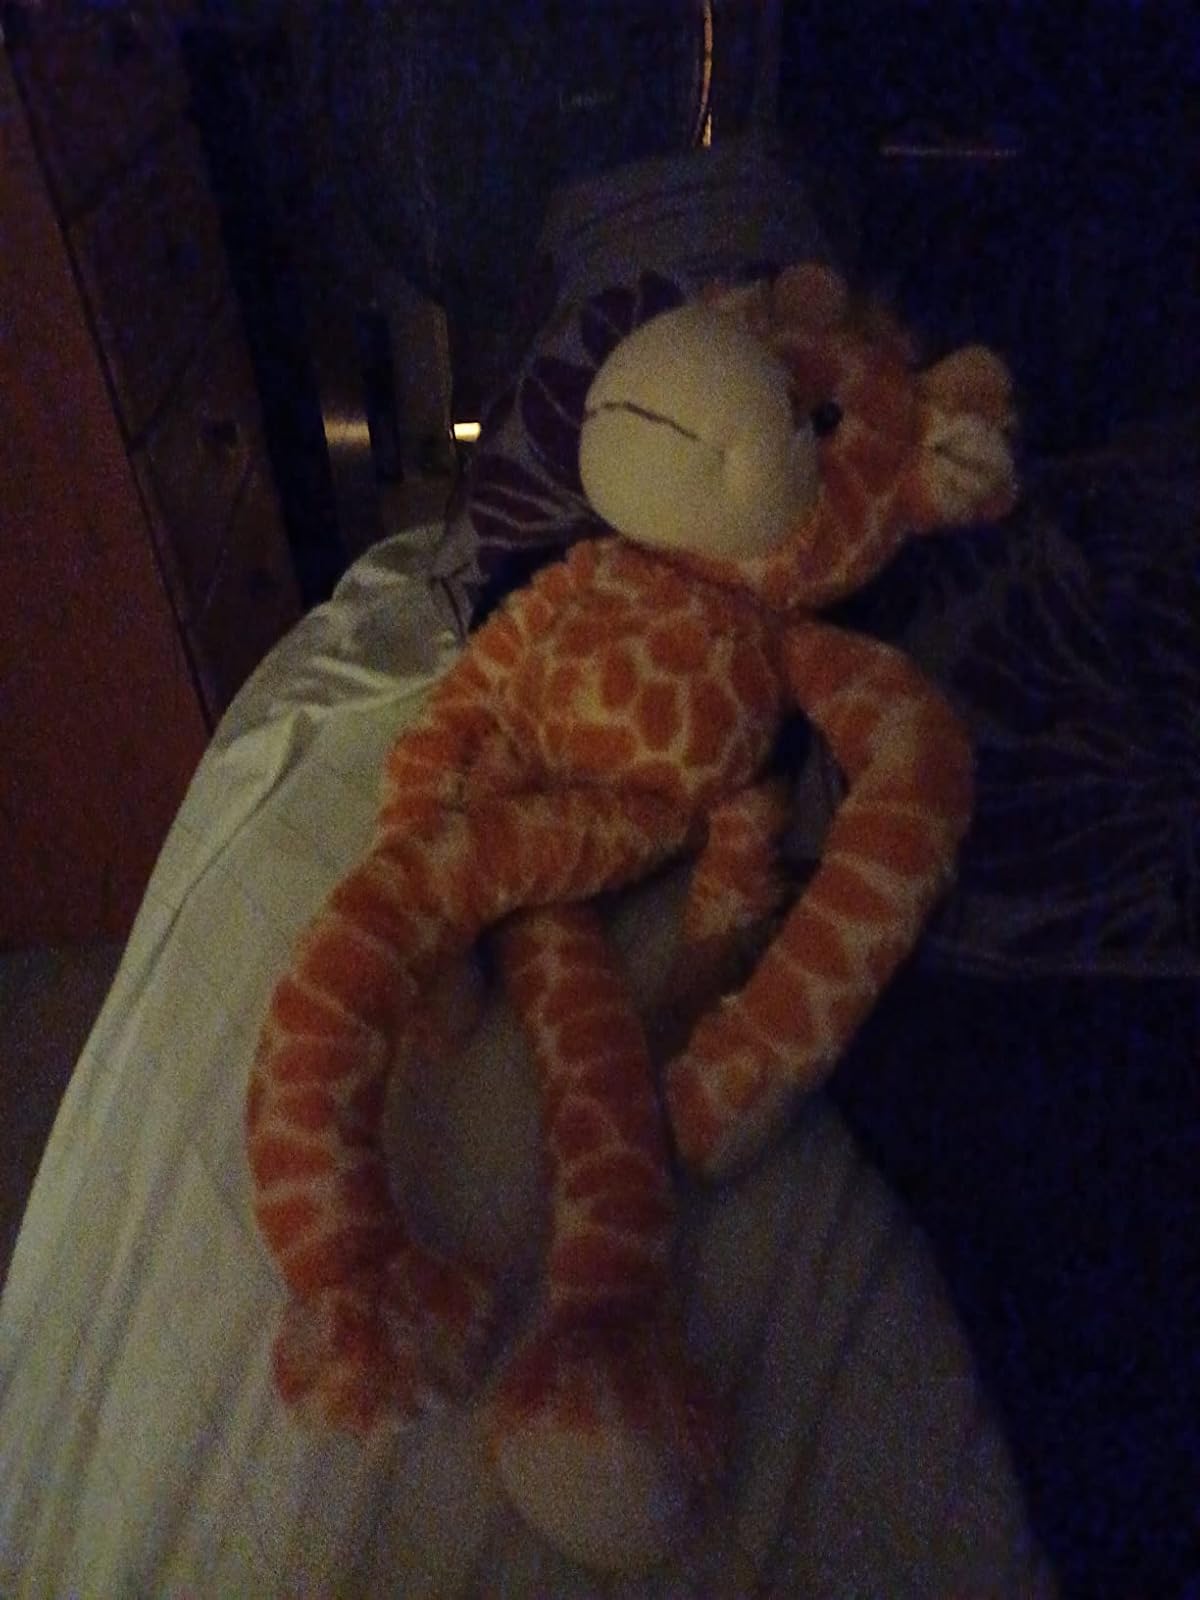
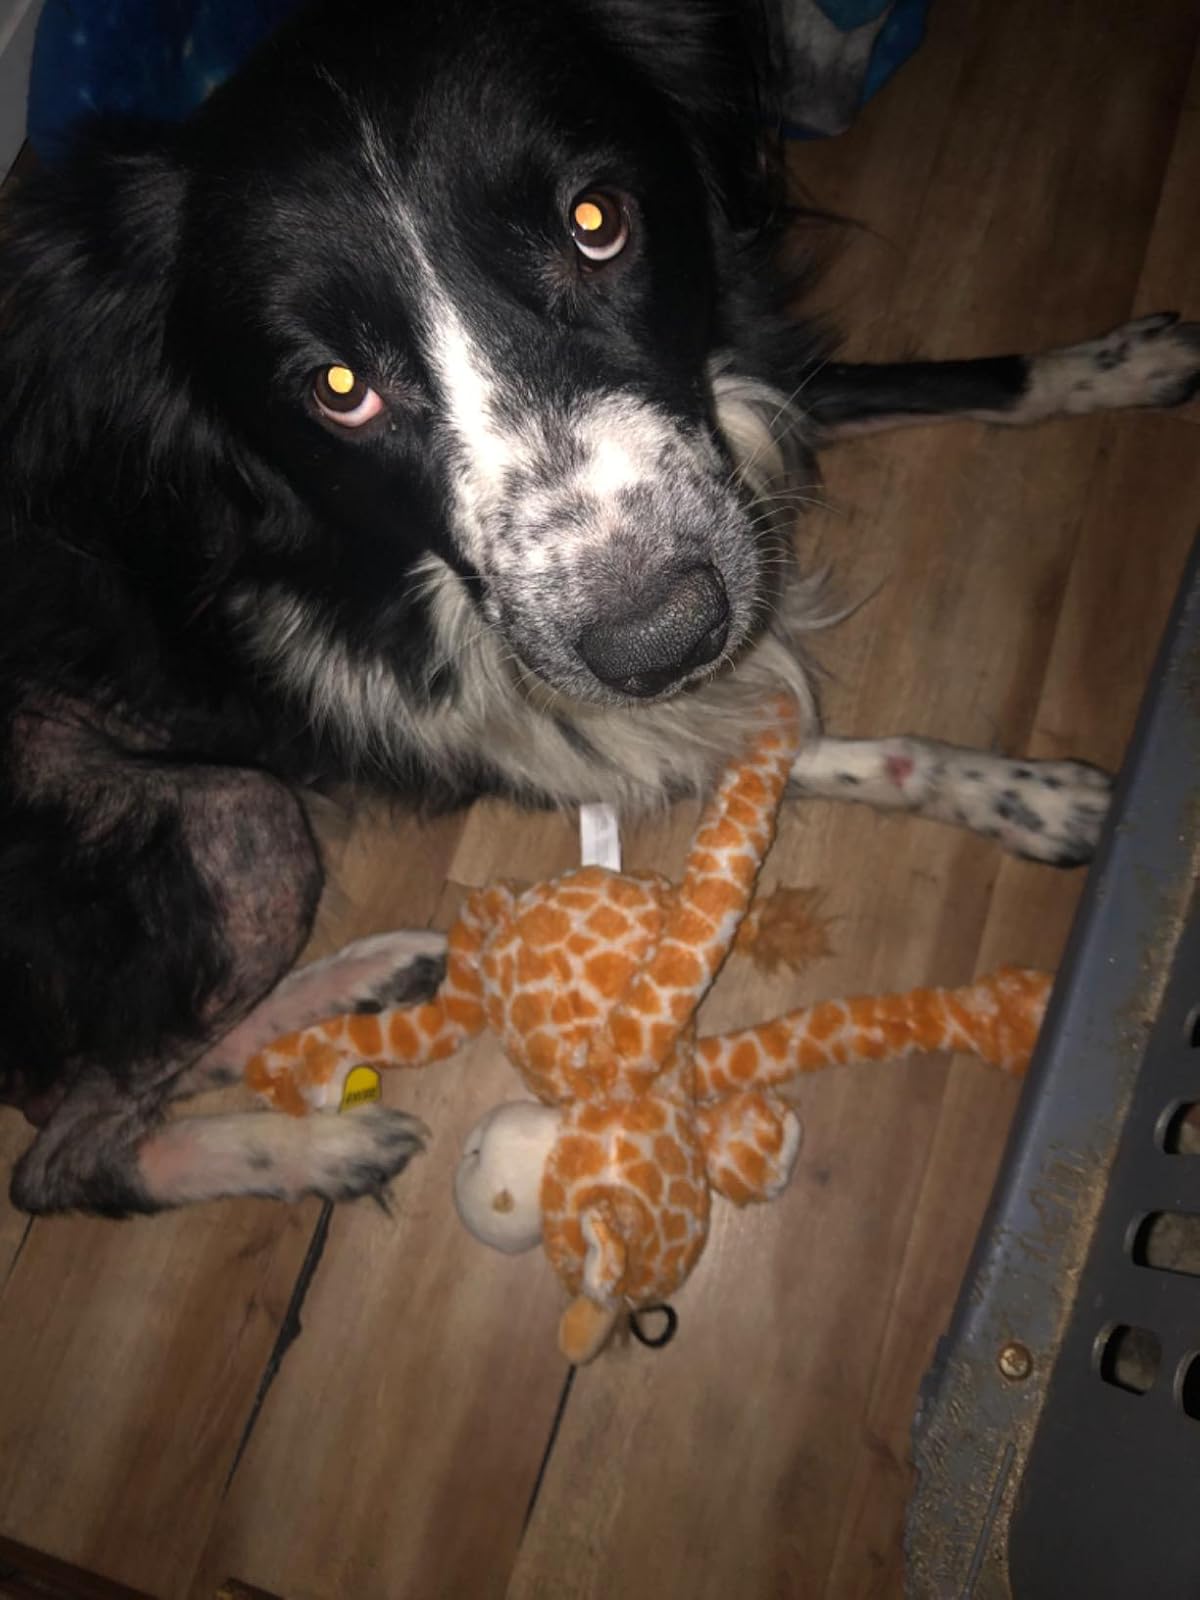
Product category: items_toy
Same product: yes